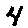
Label: 4